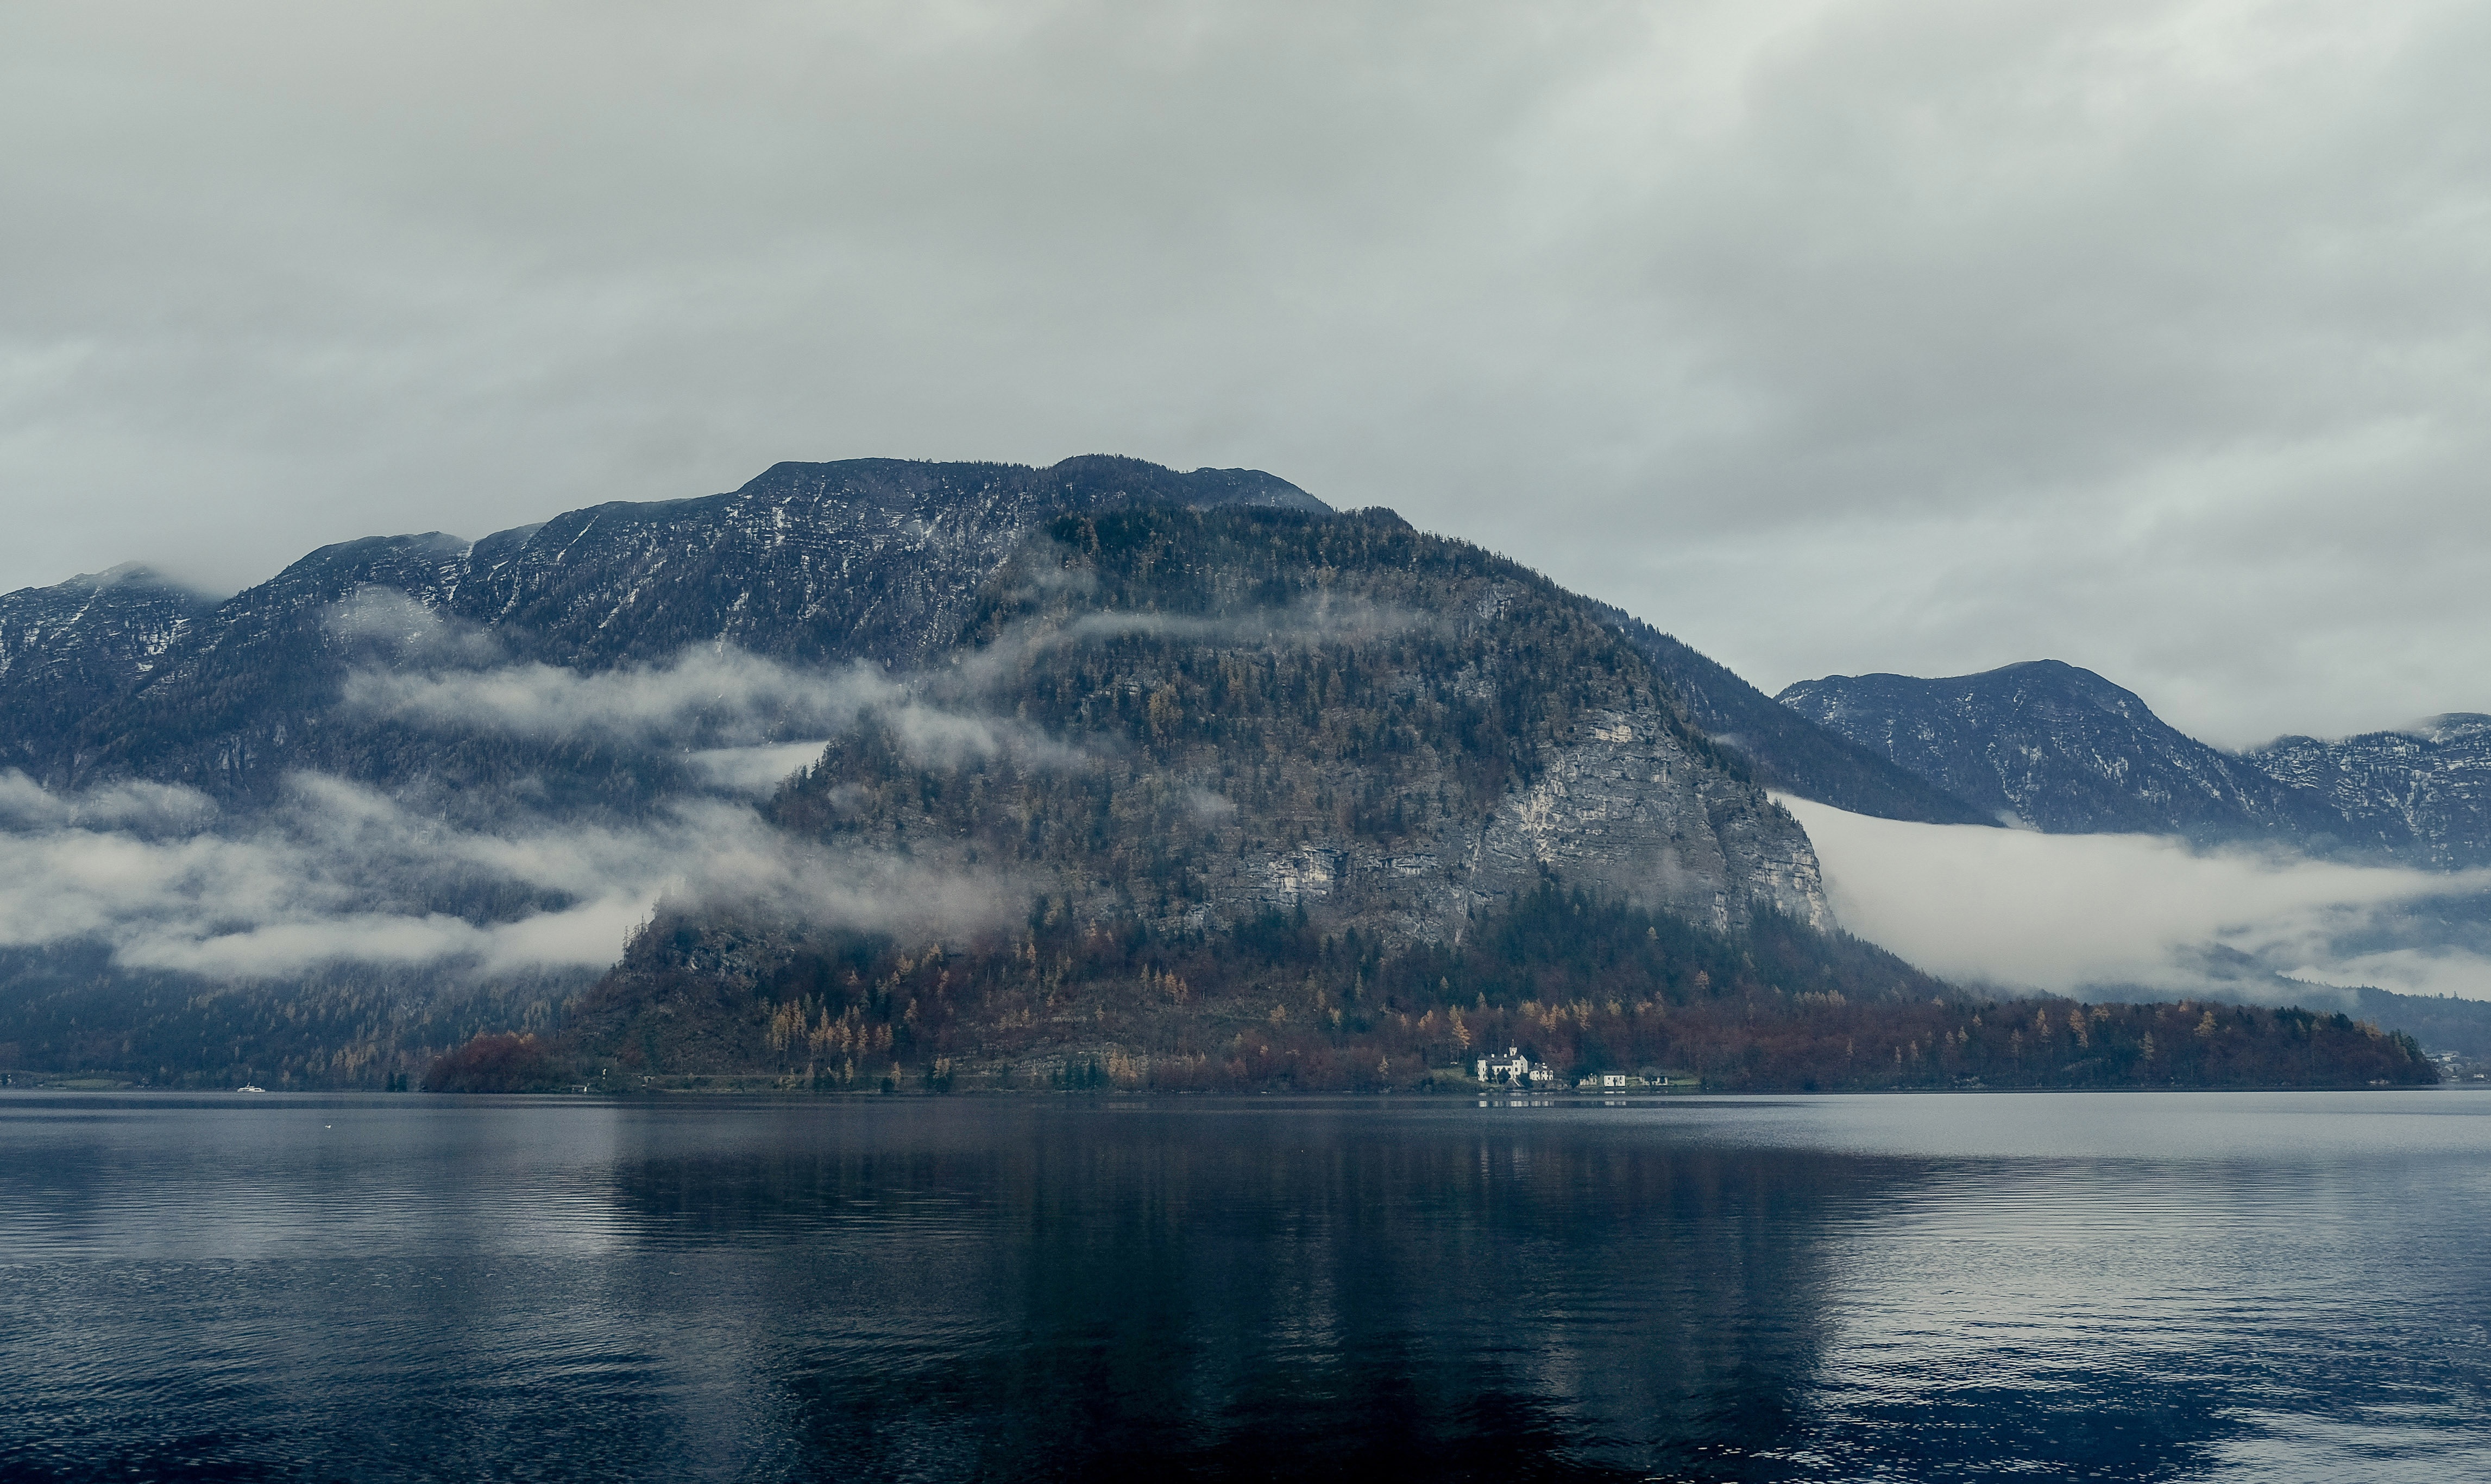
sea, nature, mountain, snow, cloud, lake, mountain range, reflection, glacier, weather, fjord, reservoir, highland, loch, landform, geographical feature, atmospheric phenomenon, mountainous landforms, glacial landform